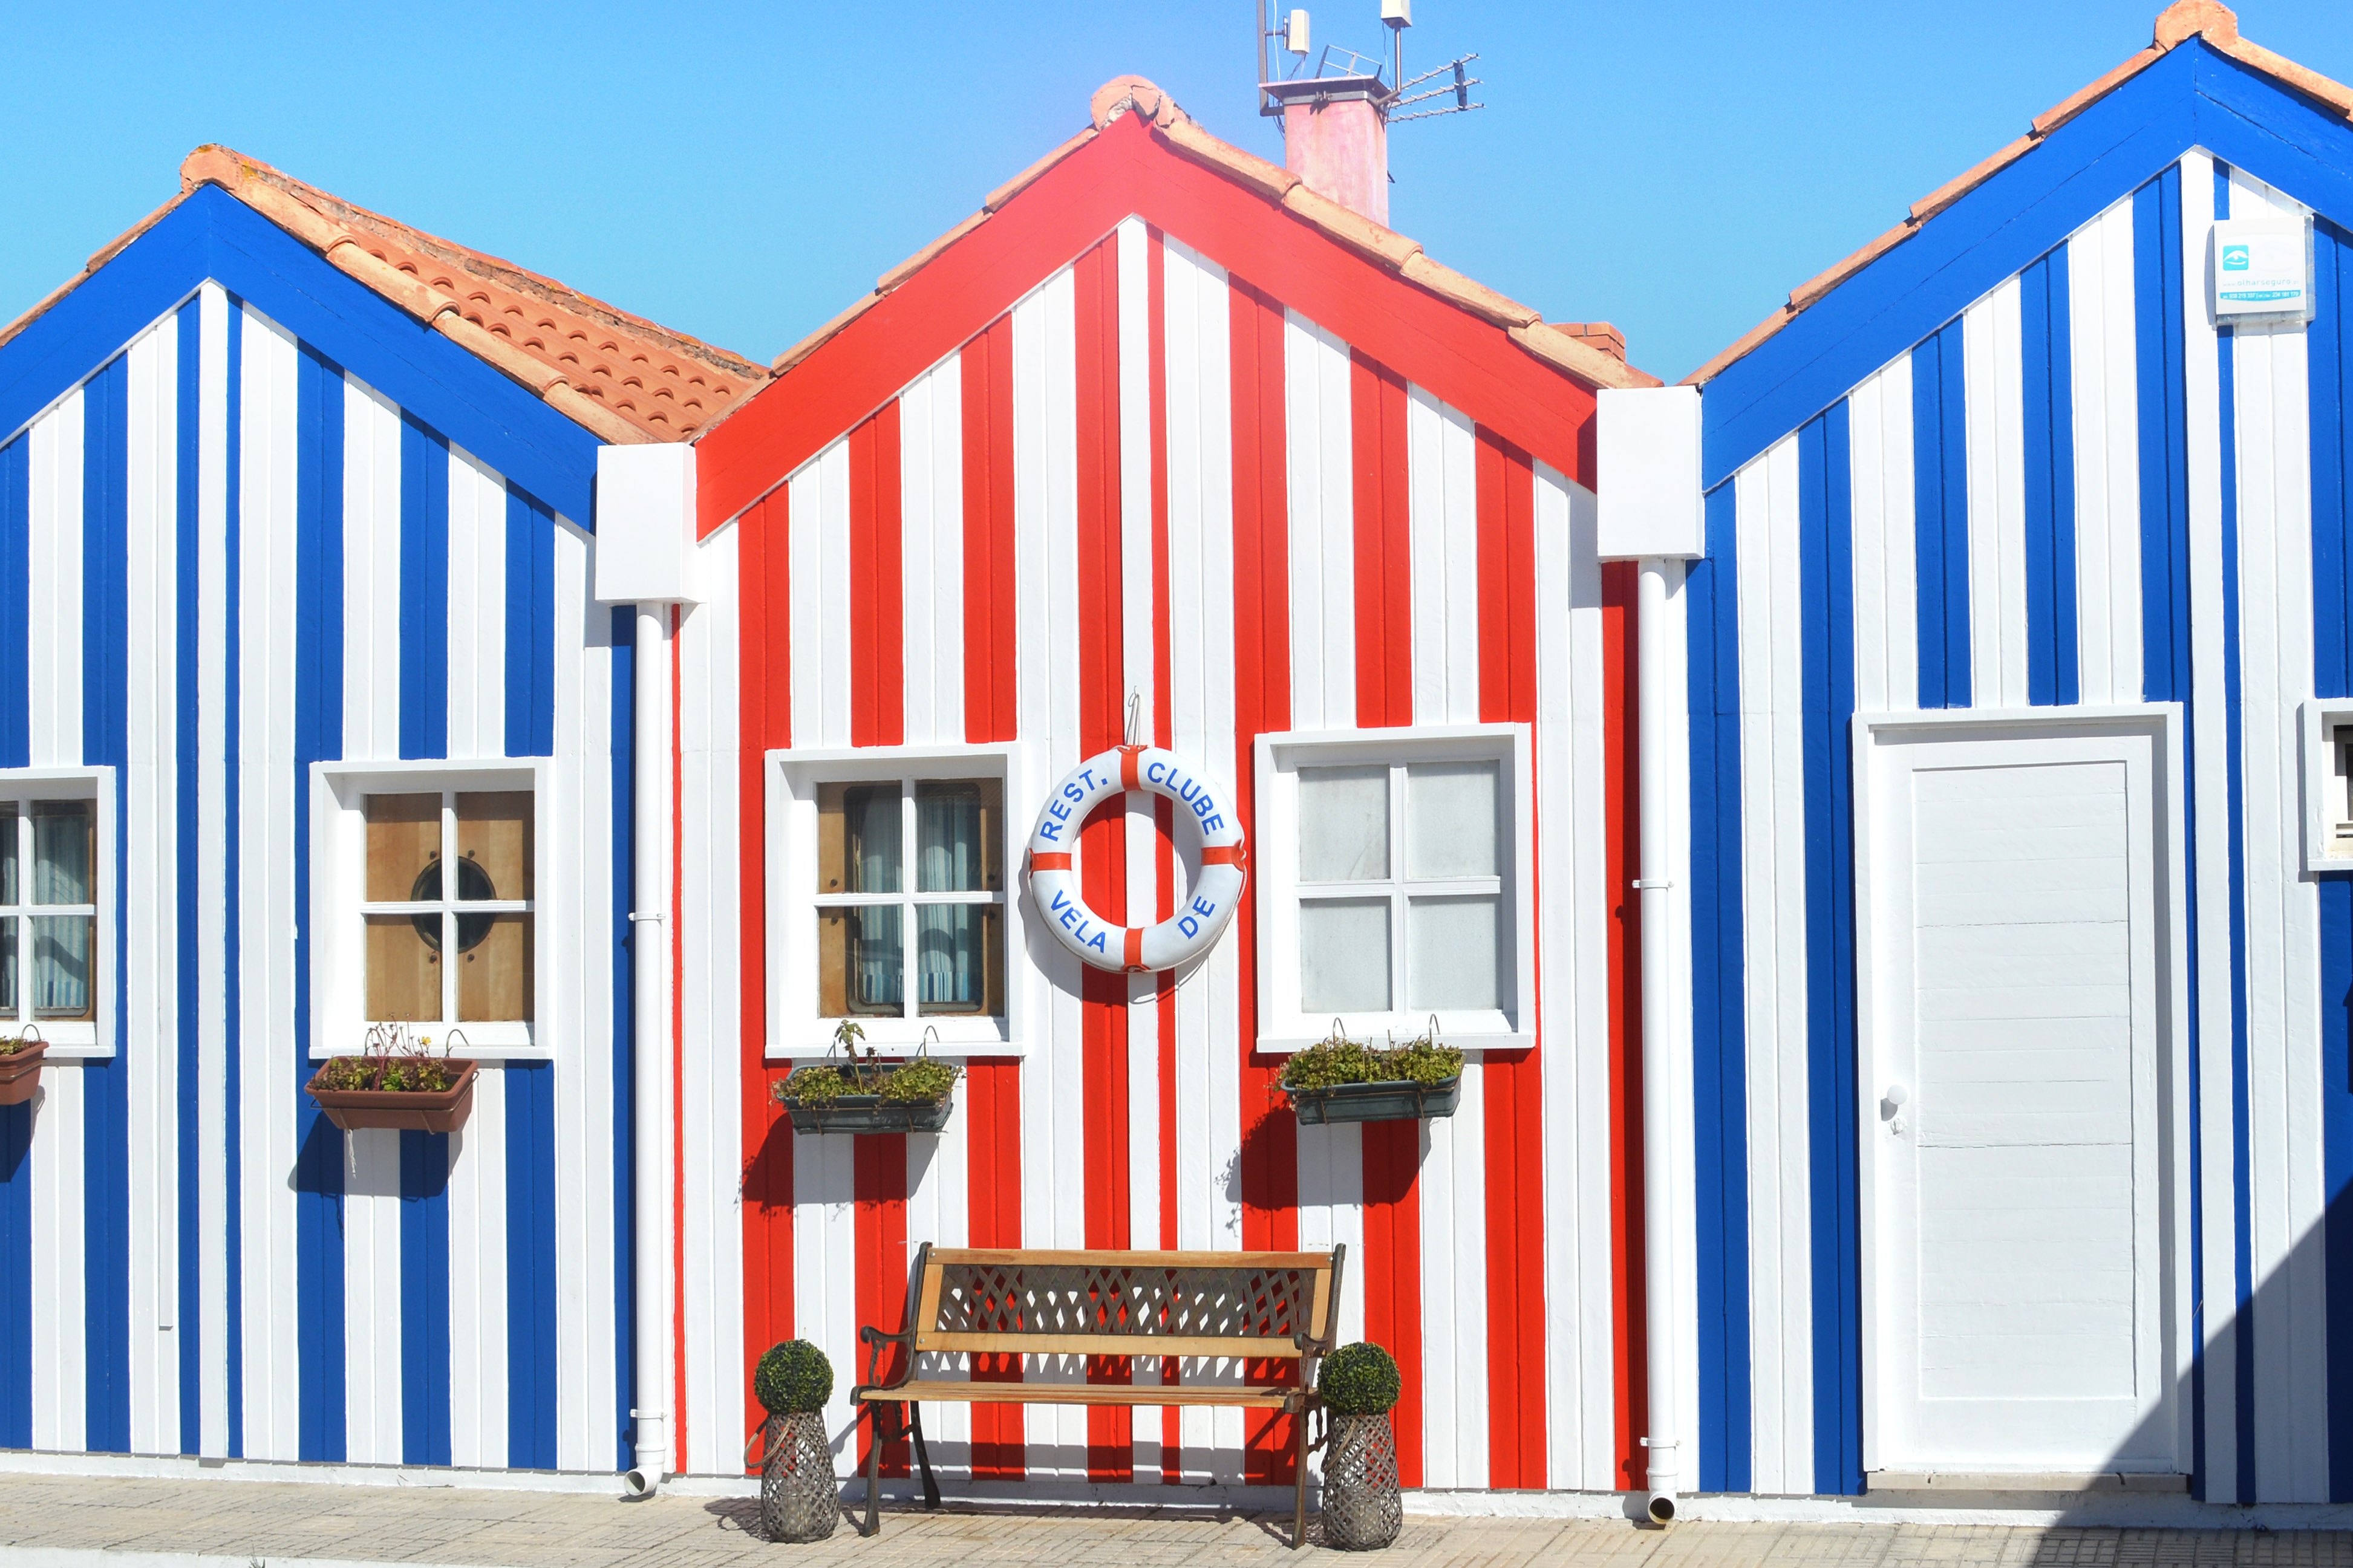
house, home, hall, cottage, facade, portugal, aveiro, colorful houses, beautiful houses, dollhouses